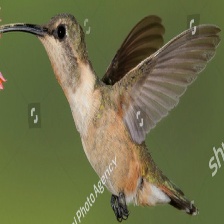
Species: LUCIFER HUMMINGBIRD
Scientific name: CALOTHORAX LUCIFER
ImageNet parent category: hummingbird